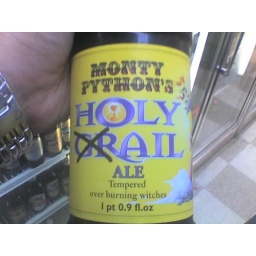
Found while brown paper bagging it in L.E.S.